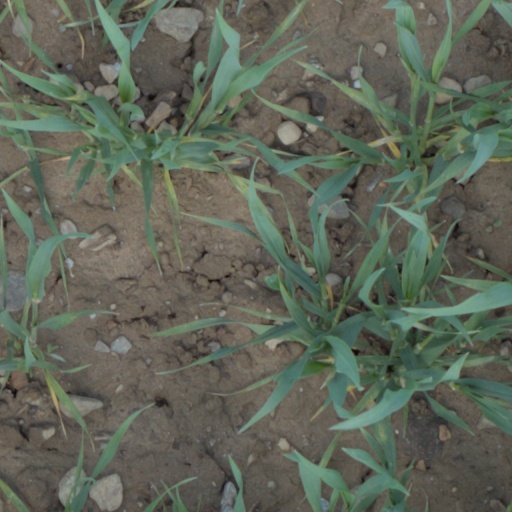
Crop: wheat